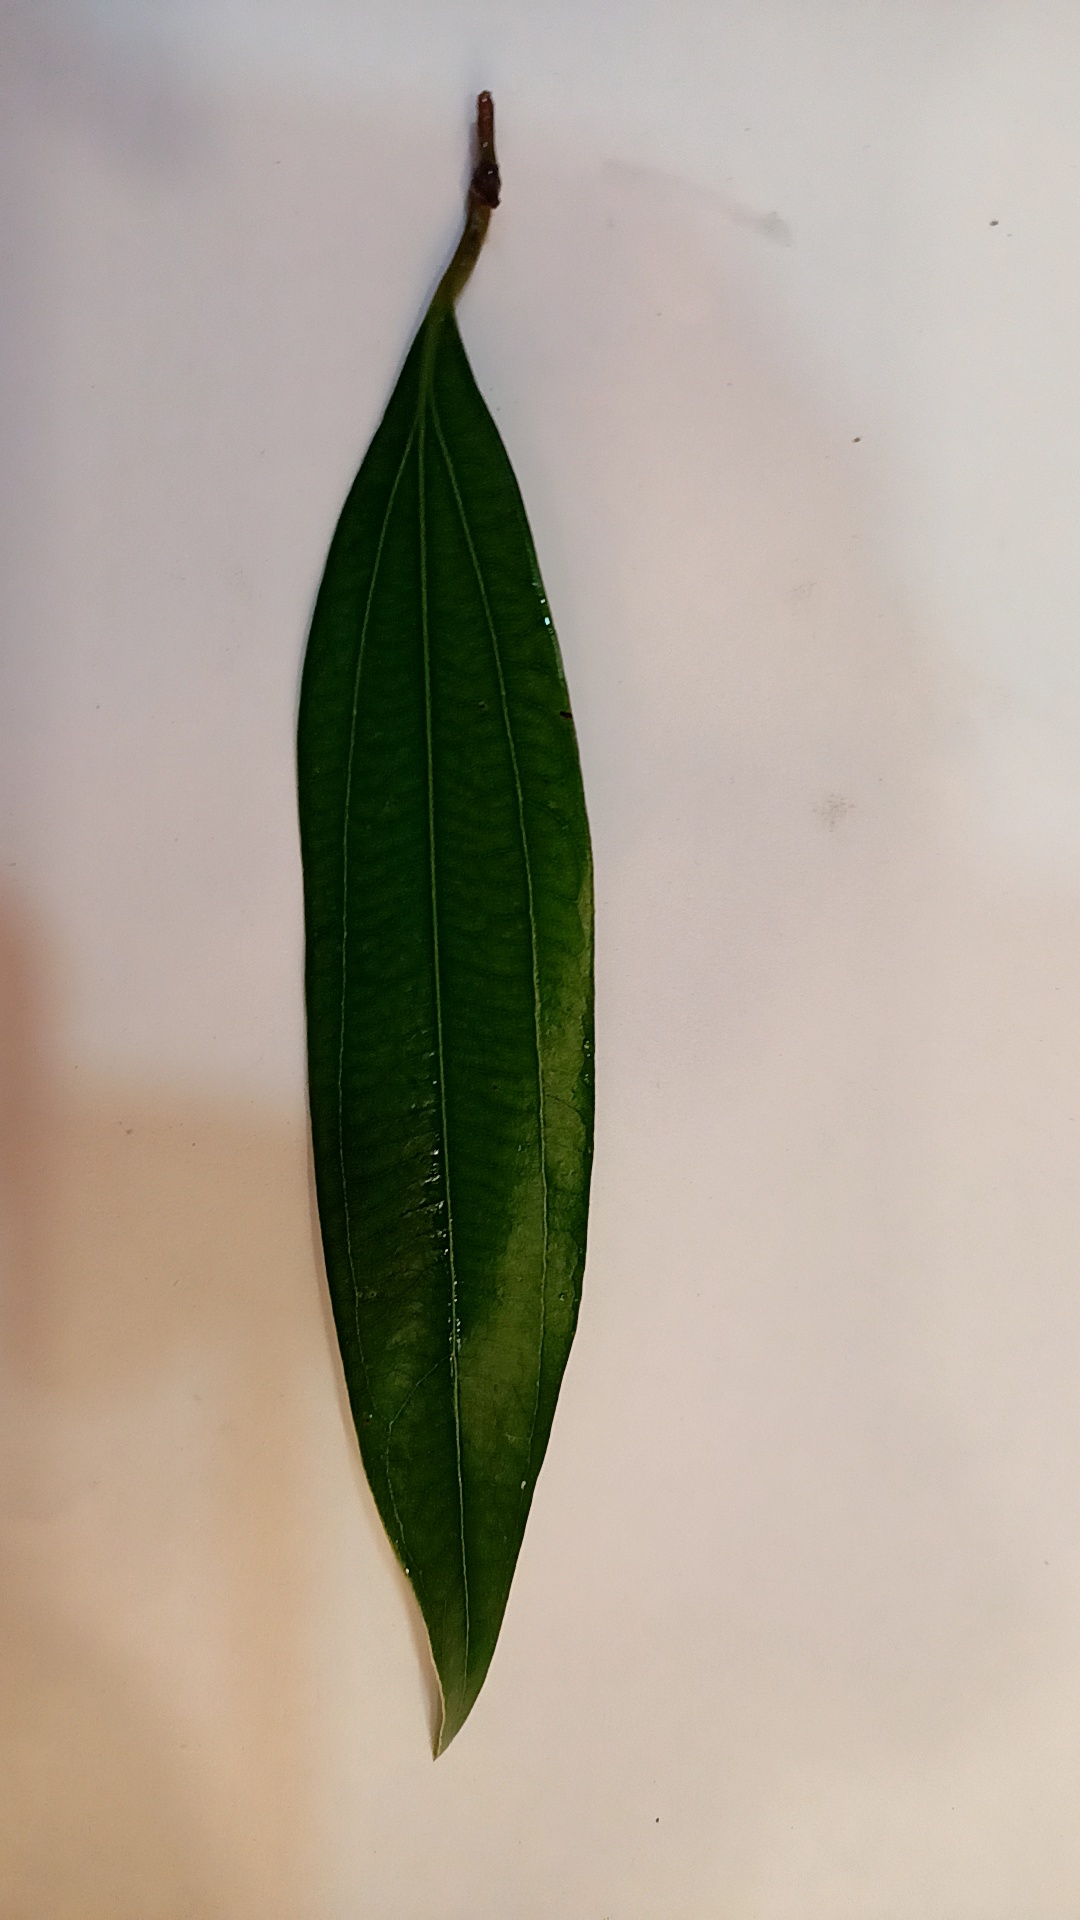
Label: Healthy